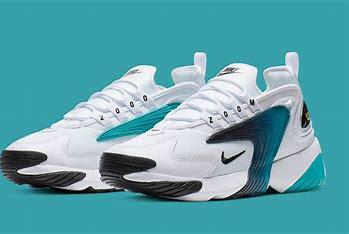
Brand: Nike
Model: Zoom 2K